Nneka Abulokwe

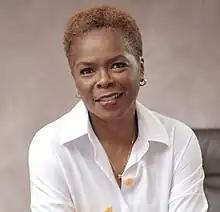

Abulokwe was born in London to a Nigerian father and Jamaican mother and grew up in the city of Port Harcourt, Nigeria. In 1991, she obtained her BA degree in history from the University of Port Harcourt. She later obtained her MA degree at the University of London and a DBA degree from Cranfield University School of Management.